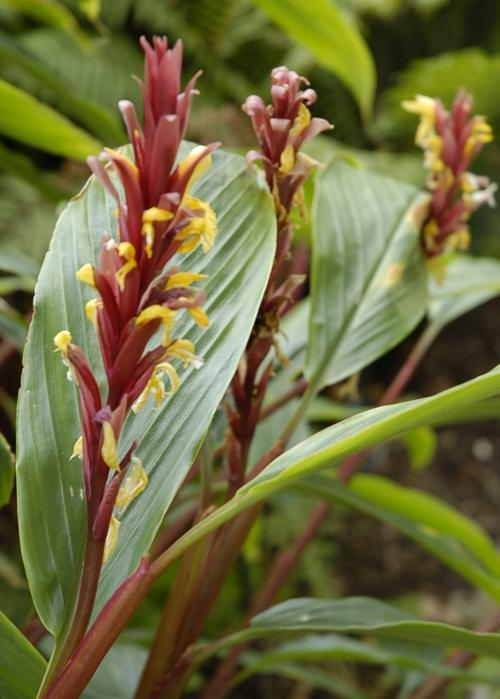
Flower: cautleya spicata